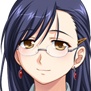
Portrait style: Anime Portrait